Parrs Park

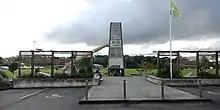
"Entrance and playground"

In July 2013, it was confirmed that there was a new playground for the park under construction. The designer of the playground Catherine Hamilton described the structure as having spacious decks with age-appropriate levels of accessibility. Judy Lawley, previously on the Waitakere Council but at this time member of the Waitakere Ranges Local Board, noted that the development of the amenity had taken over 6 years but with a lot of new families coming into the area, "this park will be sooooo needed and incredibly popular". The playground was opened in 2014 and this aligned with the policy of Auckland Council to have a playground within a 15-minute walk from housing areas, estimated in 2017 as establishing "one public playground, free to use, for every 378 children under 15 within the city". The structure had an 11 metre high tower named 'Oratia Beauty' in recognition of the horticulture past of the area. The tower had four levels with climbing activities and two slides and a giant Giant Birds Nest Swing over 5 metres high with a 360 degree swing-arc. There was also a facility for sand and water play, including water pumps and dams that allowed children to experiment with water flow.